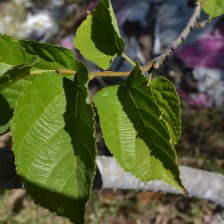
Variety: TaiwanStraberry